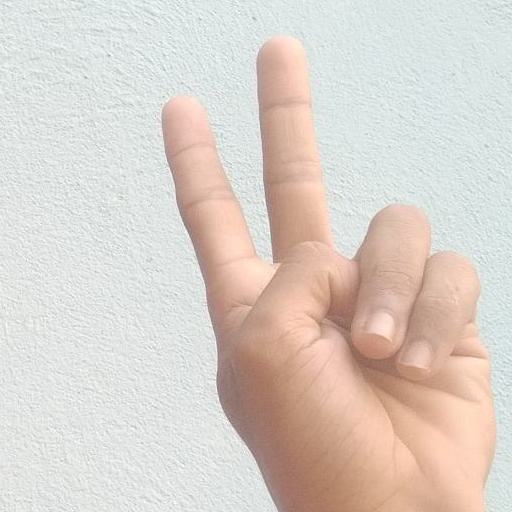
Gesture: peace